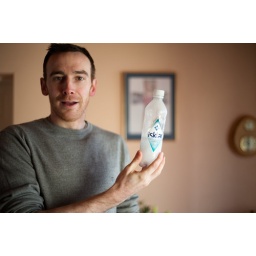
Norwegian water frozen from sitting in a car.